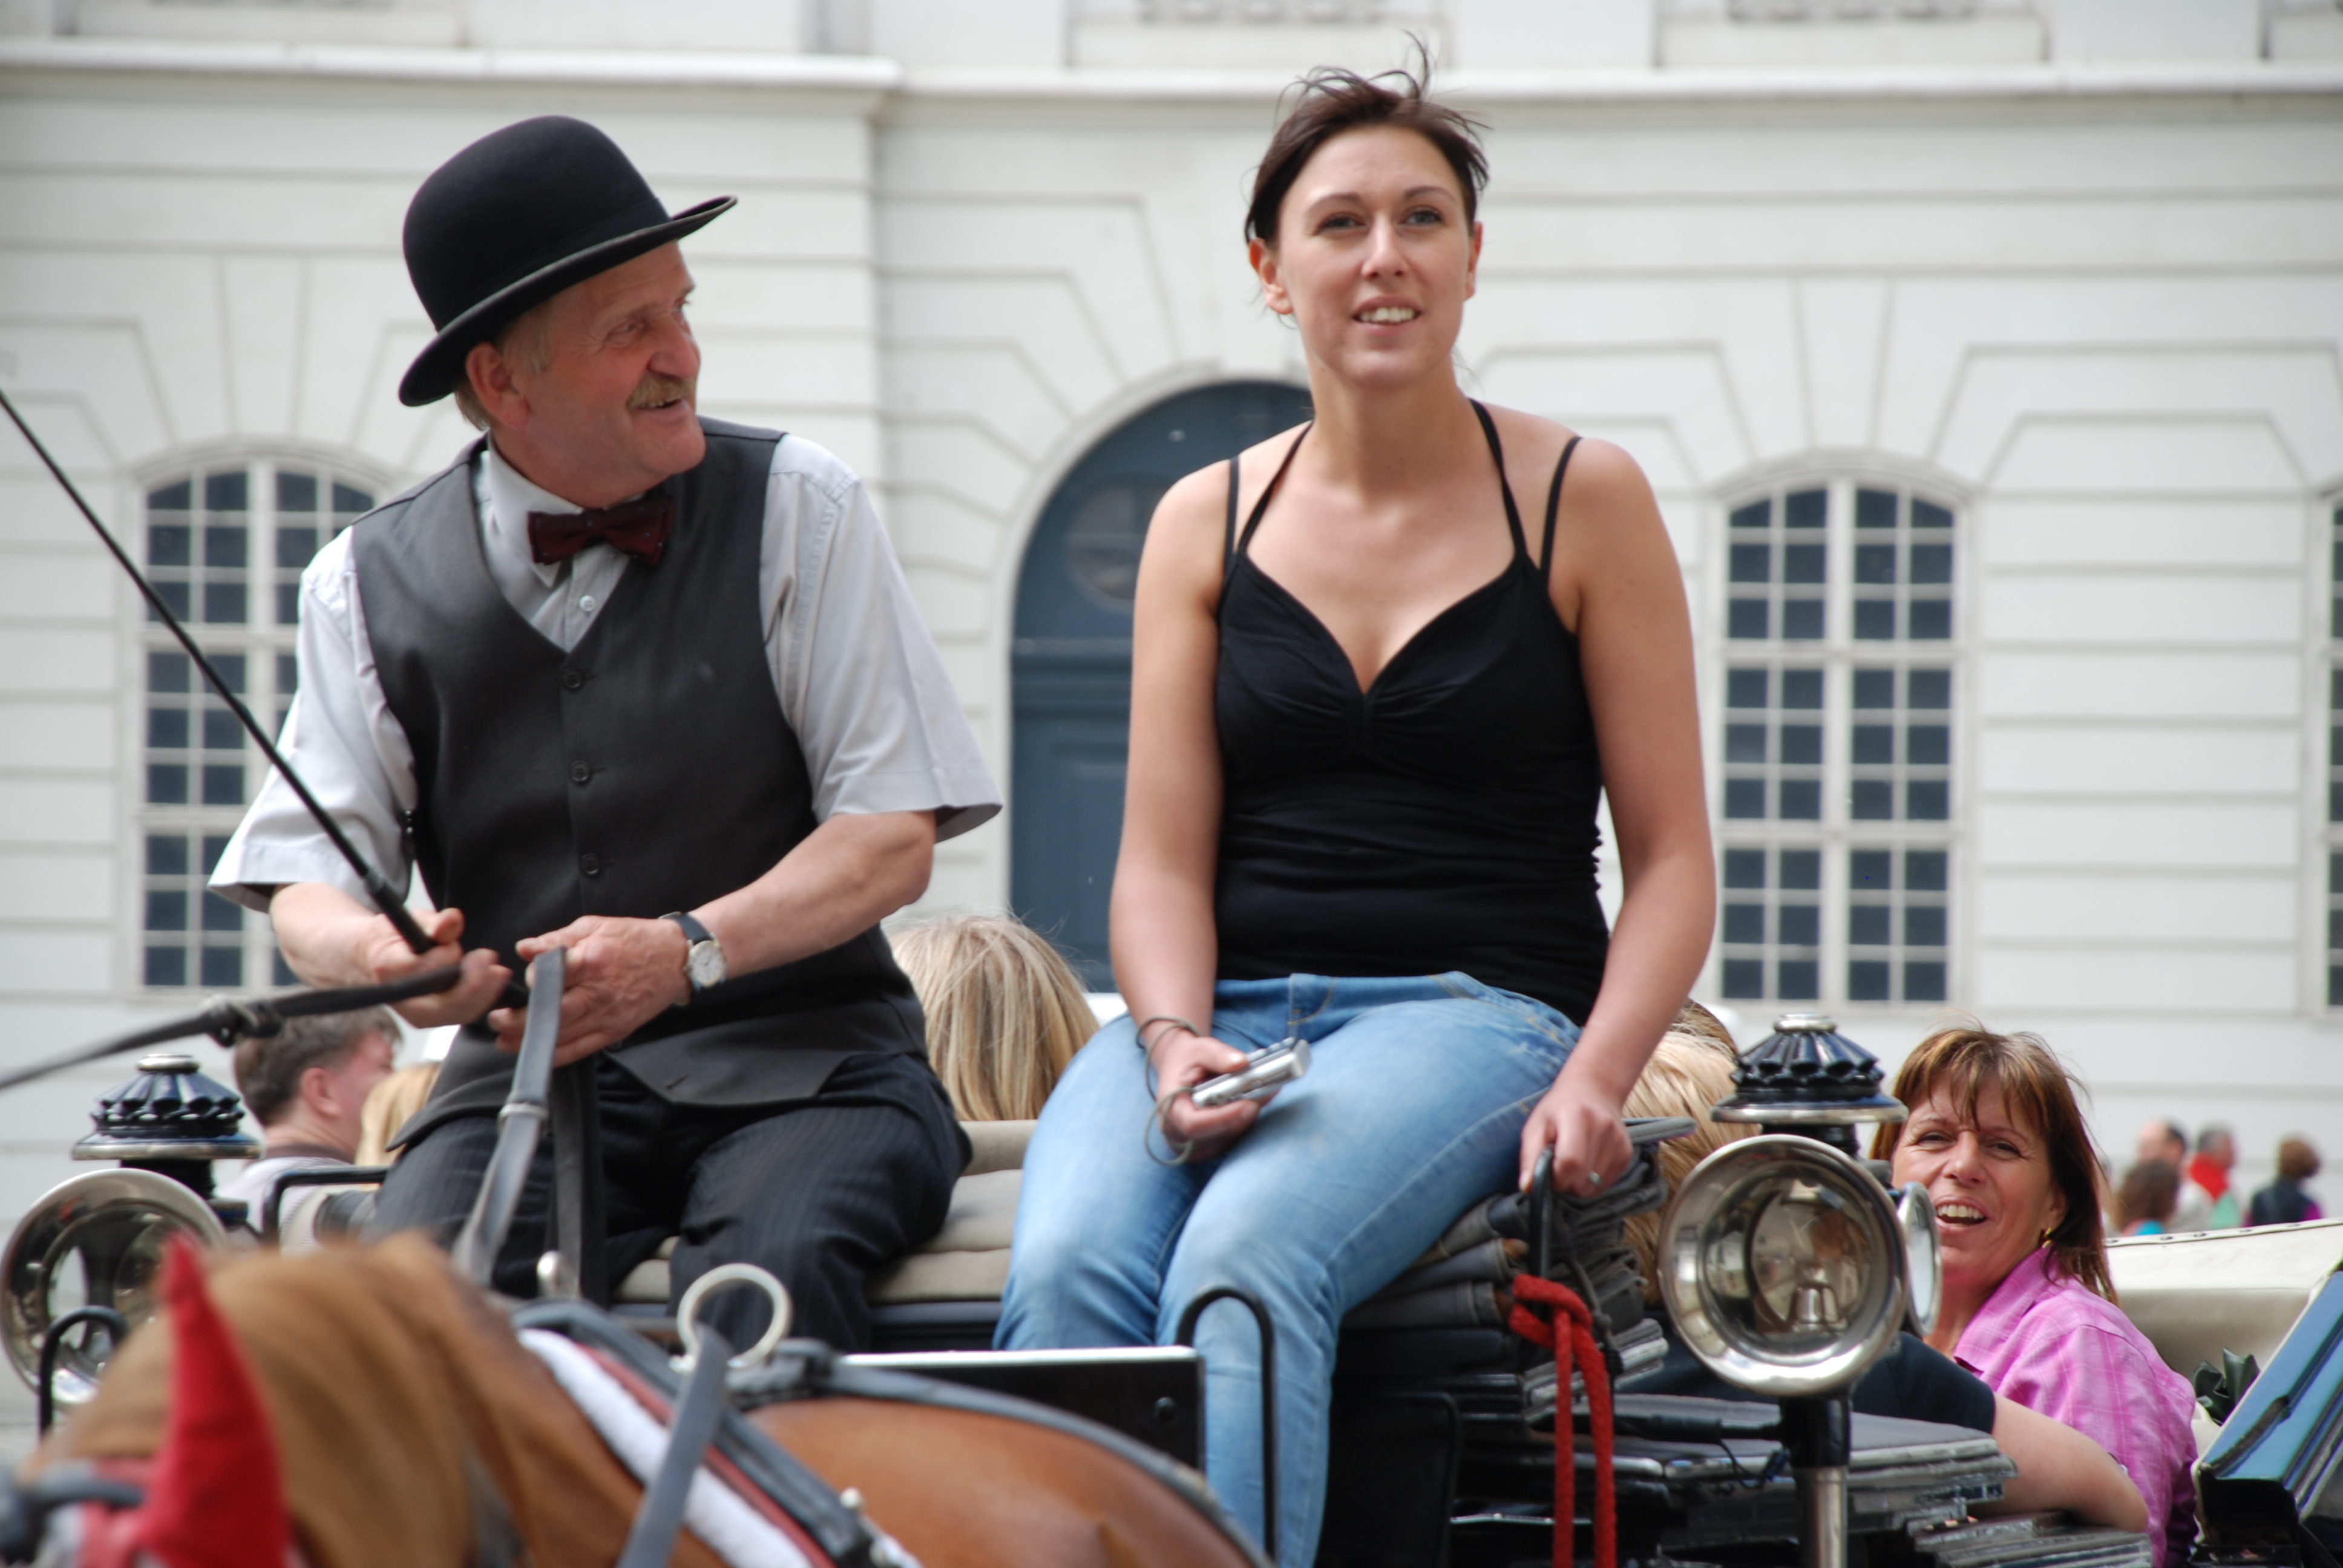
person, city, europe, vehicle, nikon, austria, cycling, team, vienna, d80, wien, 18135mmf3556g, nikond80, osterreich, sport venue, physical fitness